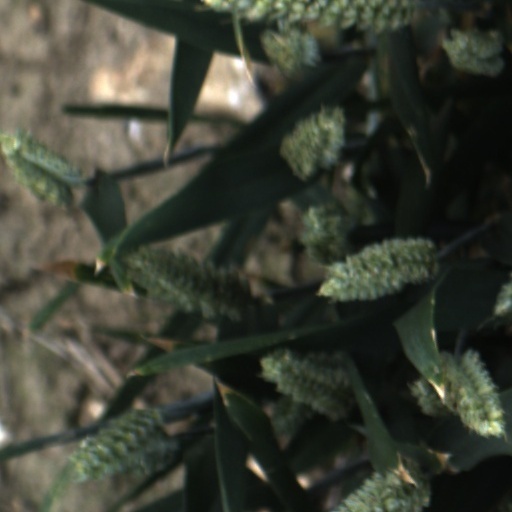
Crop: wheat